Denise Vernay

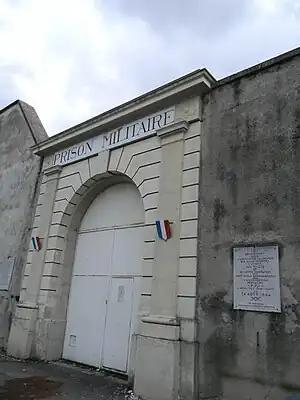
Montluc military prison, Lyon, 2011

Following her arrest at the roadblock, Denise Jacob was transferred to the custody of the Geheime Staatspolizei, the Nazi Secret State Police unit more commonly known as the Gestapo. At this point, she was still known by her alias "Annie."